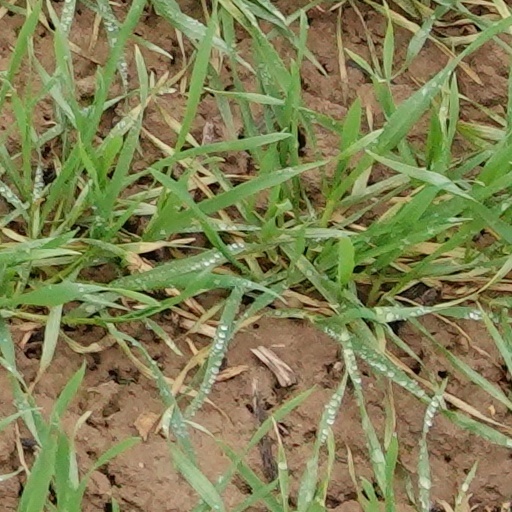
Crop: wheat